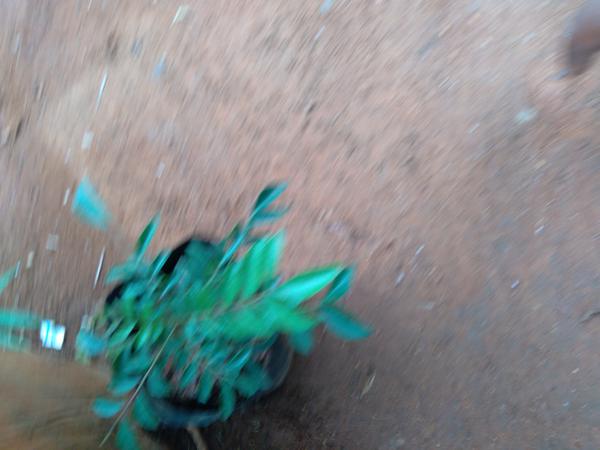
Plant: Curry_Leaf